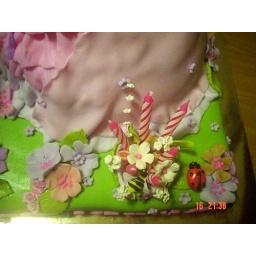
candles in the basket